Younger's Brewery

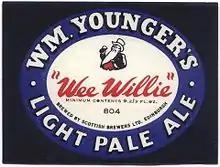
'Father William' on a Scottish Brewers' beer label

In 1858 the Abbey Brewery began to expand following the acquisition of adjacent brewery premises and, a little later, Brodie’s Land further up the Canongate. This was the area between the Canongate and the South Back Canongate (now Holyrood Road) which was developed as the Holyrood Brewery. New storage was also built at Park Stores, Abbeyhill next to the old Croft-an-Righ site. At about the same time, the premises on the Palace side of Horse Wynd were abandoned to become royal property on the initiative of Prince Albert. The company opened its London branch office at St. Paul’s Wharf, Upper Thames Street in 1861. By the 1930s the firm had acquired a number of traditional pubs in the London area, styled "Scotch Houses", including "Ye Olde London" on Ludgate Hill, which began life as the "London Coffee House" in 1731. The London branch moved eventually to Princes Wharf, Commercial Road, Lambeth, in 1932 and was sold off in the 1970s to make way for part of the South Bank Development.